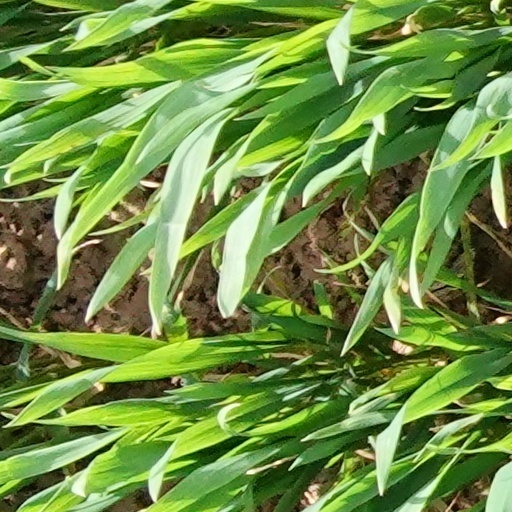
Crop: wheat